Australian Defence Force

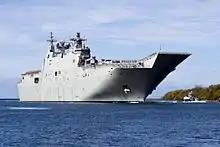
"Canberra"-class landing helicopter dock HMAS "Canberra"

A high percentage of ADF personnel are drawn from the Anglo-Celtic portion of Australia's population. In 2011 the proportion of ADF personnel born in Australia and the other predominately Anglo-Celtic countries was higher than this population group's share of both the Australian workforce and overall population. As a result, analyst Mark Thomson has argued that the ADF is unrepresentative of Australia's society in this regard and that recruiting more personnel from other ethnic backgrounds would improve the ADF's language skills and cultural empathy. In 2013, the ADF launched the "Defence Diversity and Inclusion Strategy 2012-2017" to recruit more volunteers from culturally and linguistically diverse backgrounds and to improve statistics collection.